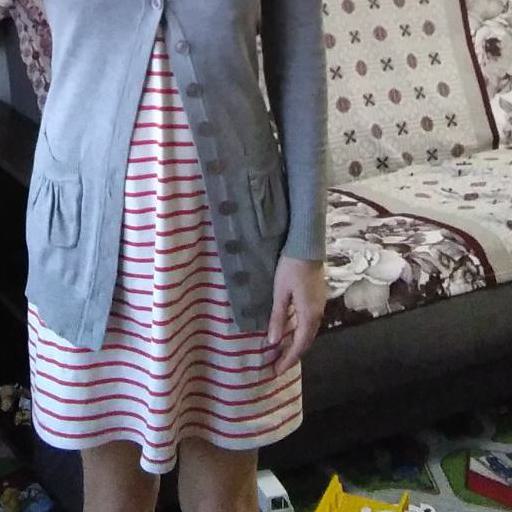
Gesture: no_gesture